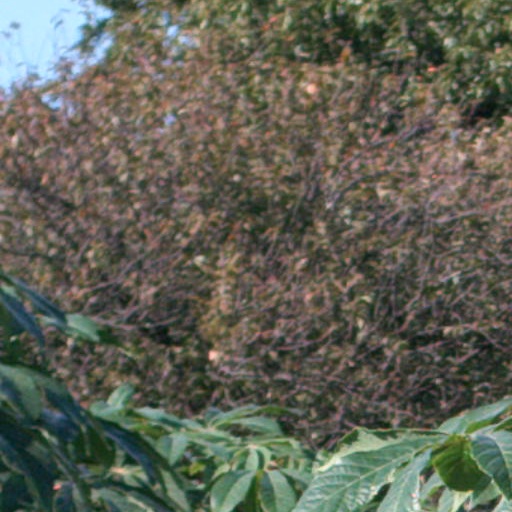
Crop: cassava